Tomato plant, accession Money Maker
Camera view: tilt-top (135 deg); turntable rotation: 150 degrees
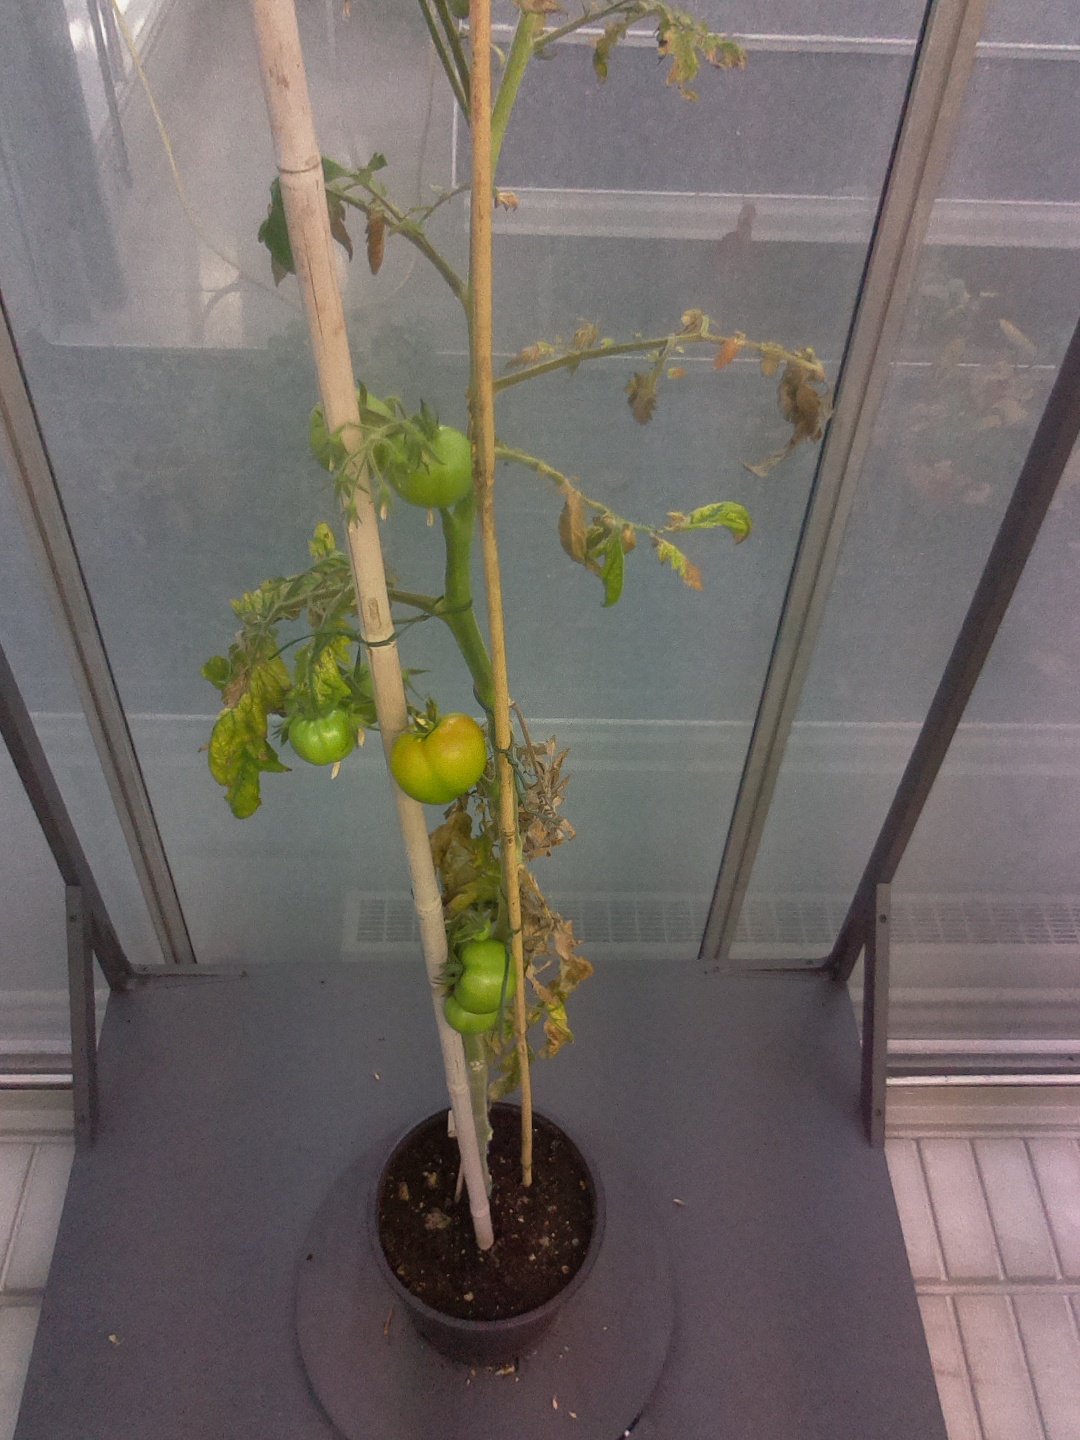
BBCH growth stage 79: 90% -100% of final fruit size